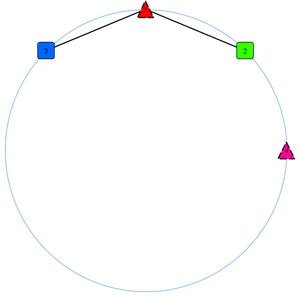
Visone est une application informatique permettant d'analyser des réseaux sociaux. L'analyse met l'accent sur l'aspect graphique : de nombreux algorithmes de tracé sont disponibles et permettent à l'utilisateur de comprendre des mécanismes du réseau selon la façon dont il est alors tracé. L'interface graphique simple permet l'utilisation du programme par les chercheurs expérimentés en réseaux sociaux ou les débutants, et ses algorithmes de tracé en font un des outils possibles pour l'enseignement.